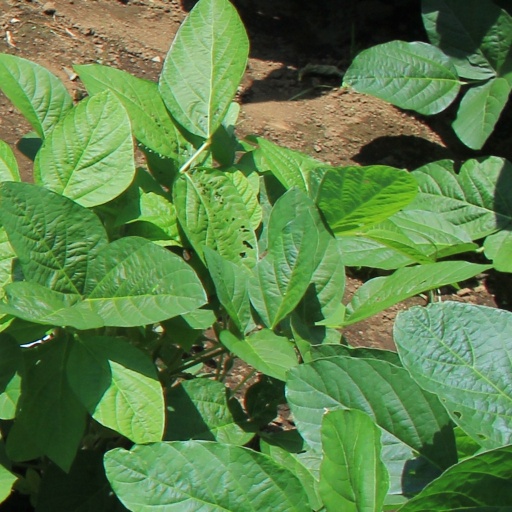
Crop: soybean